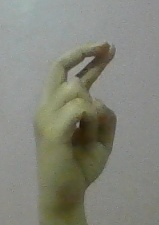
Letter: zay